Question: Please indicate a possible affordance area of baseball bat that can be used for holding
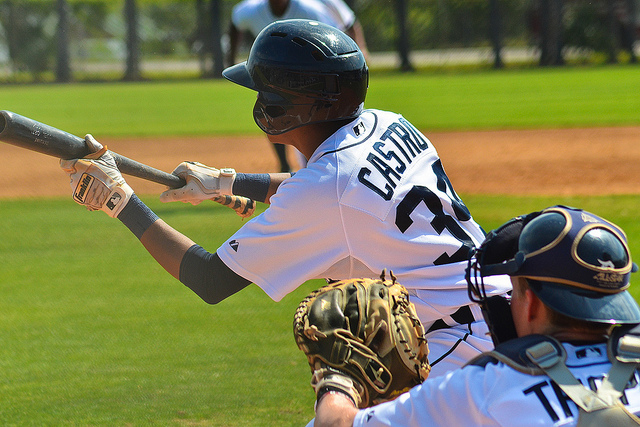
Answer: [54.5, 130.5, 125.5, 214.5]